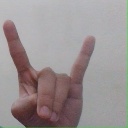
अक्षर: श